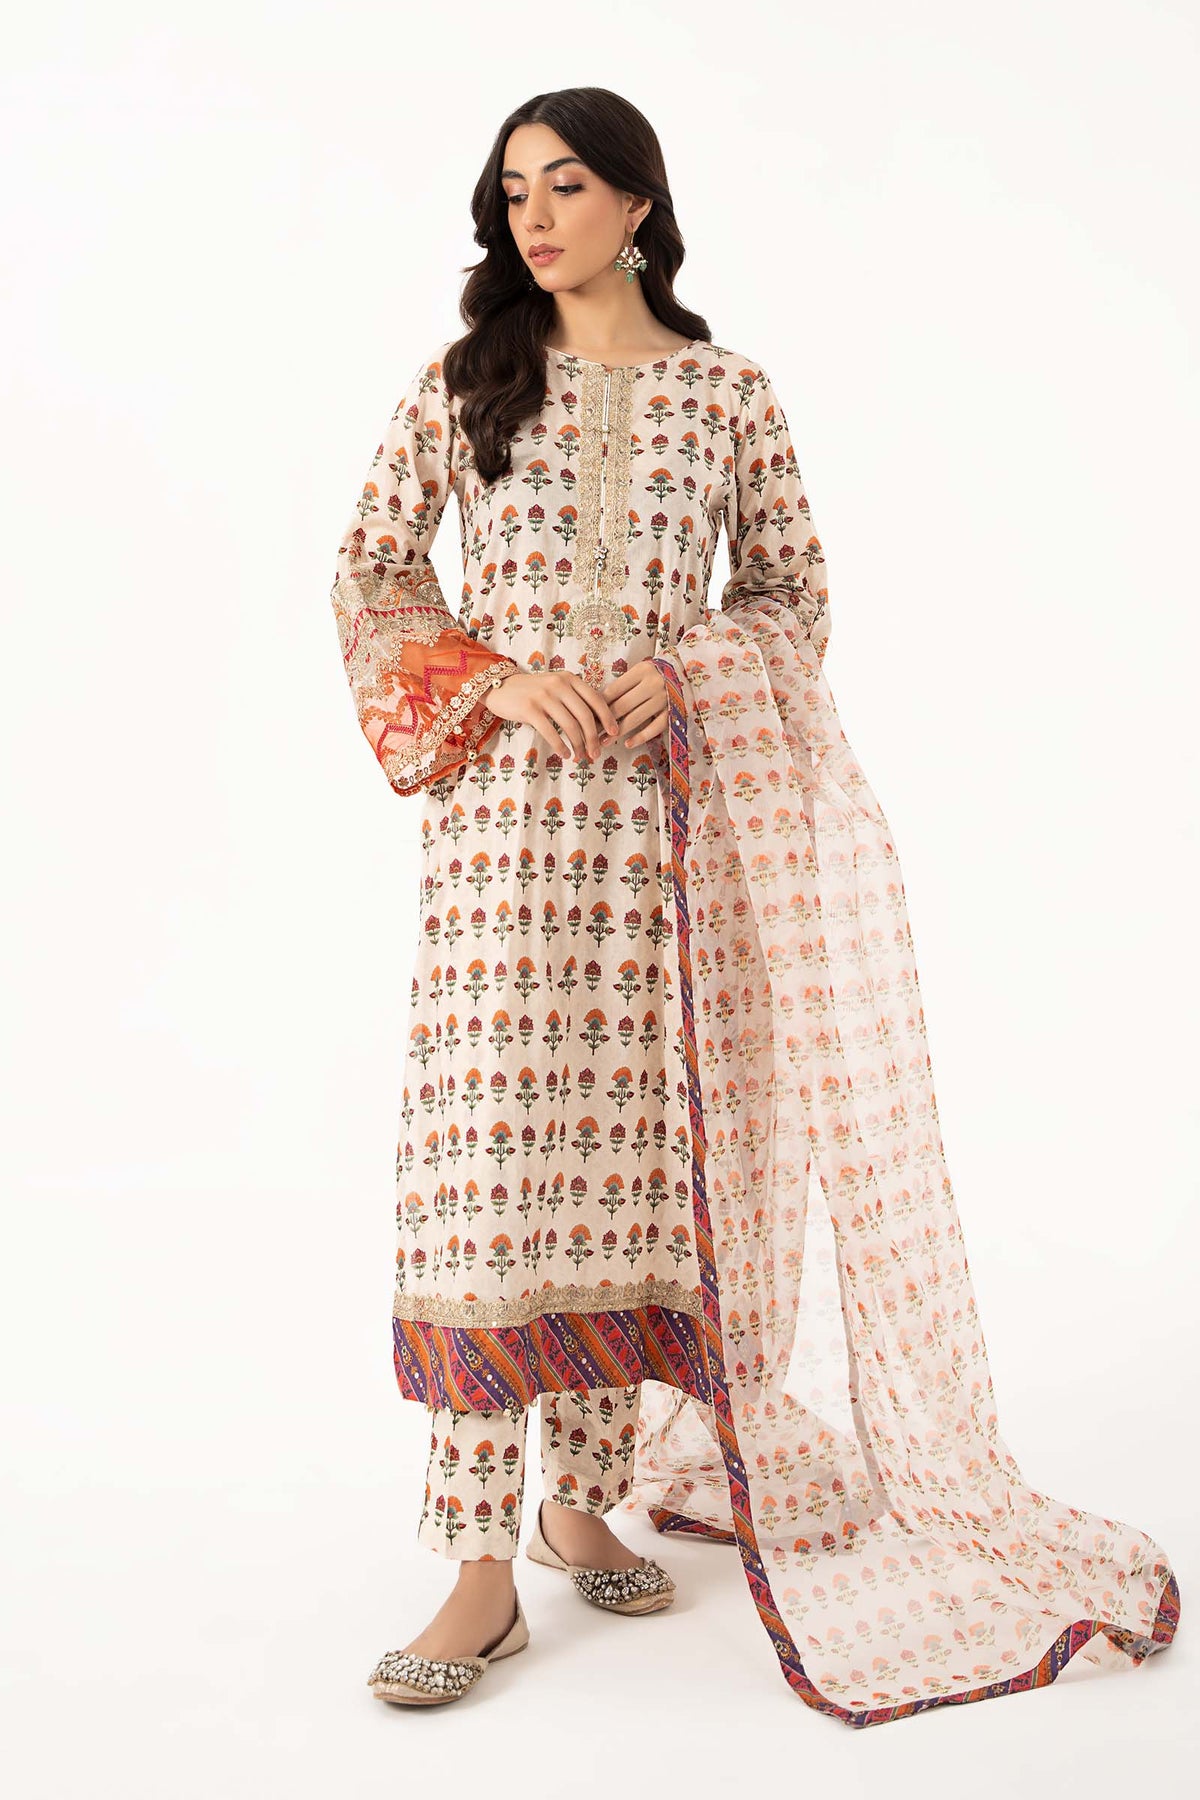
ivory multi embroidered salwar suit